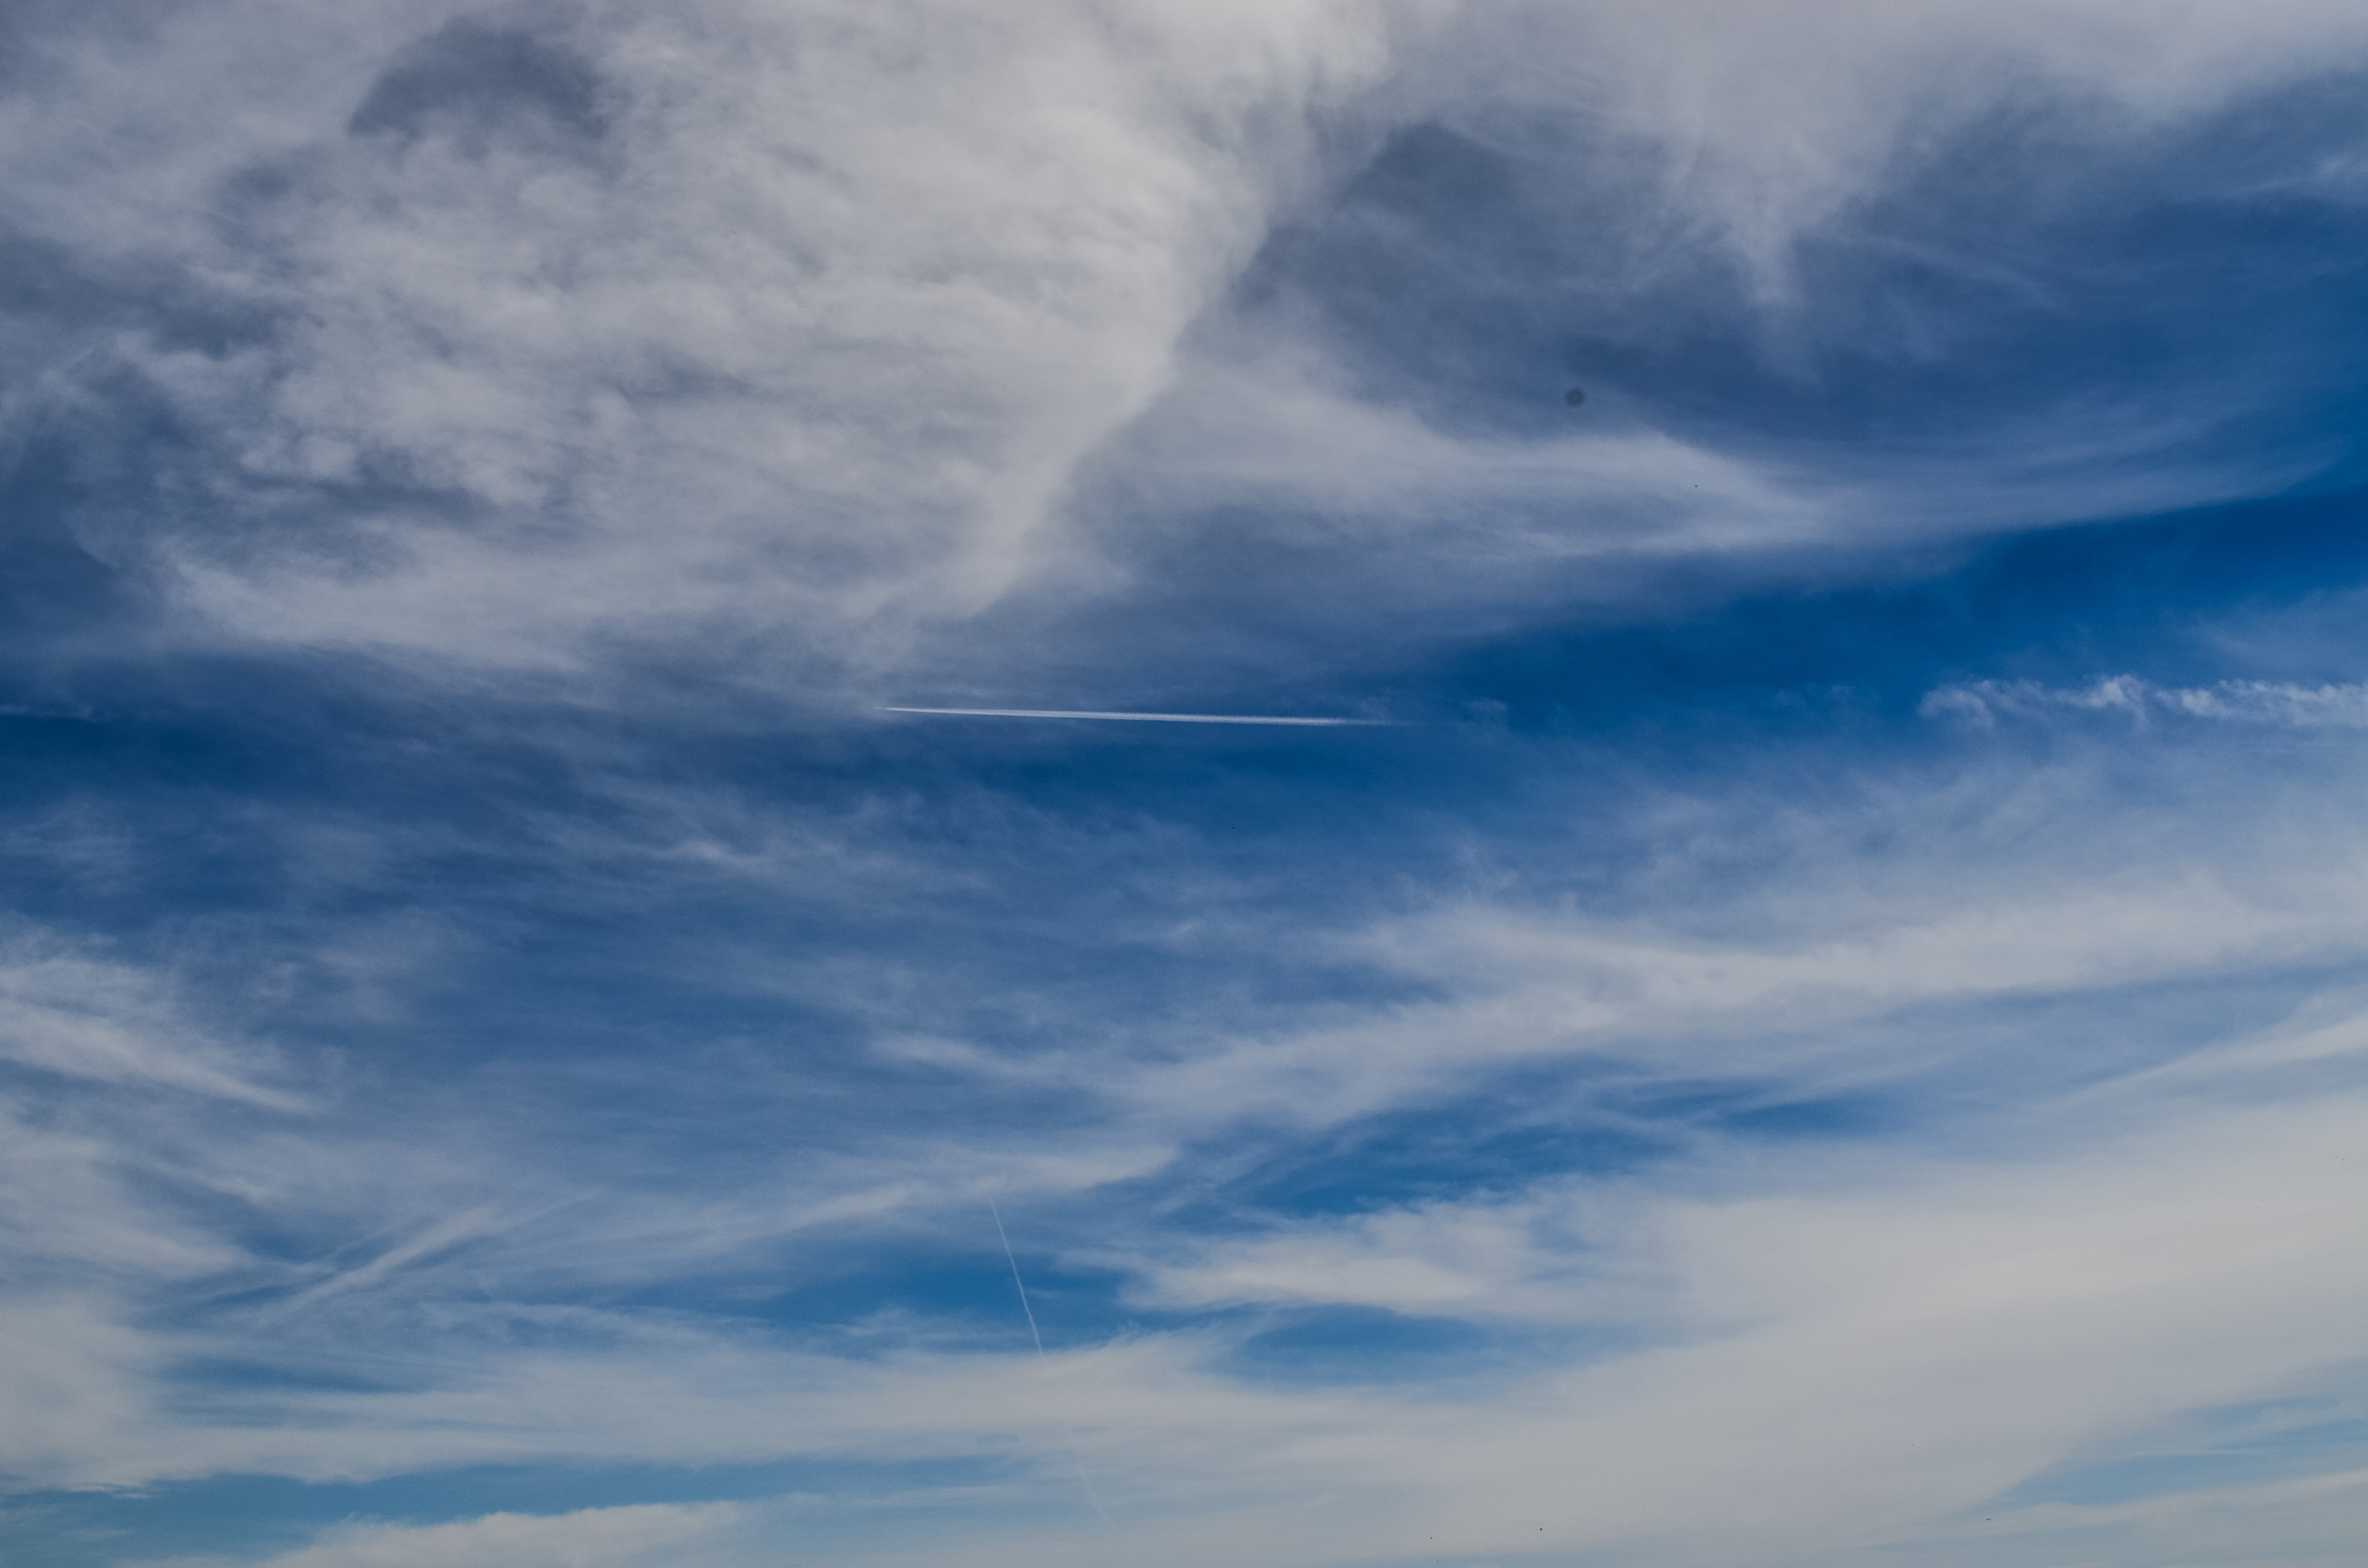
sea, nature, outdoor, horizon, cloud, sky, sunlight, air, atmosphere, dusk, daytime, environment, tranquil, scenic, natural, weather, cumulus, blue, cloudscape, outdoors, clouds, climate, day, meteorology, meteorological phenomenon, atmosphere of earth